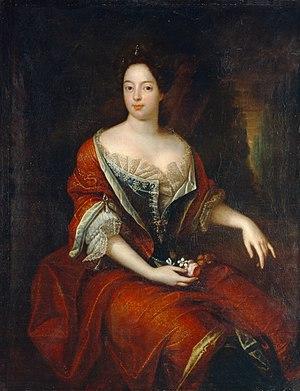
Sophie-Charlotte de Hanovre, née le 30 octobre 1668 à Bad Iburg et morte à Hanovre le 1ᵉʳ février 1705, est la première reine consort de Prusse.